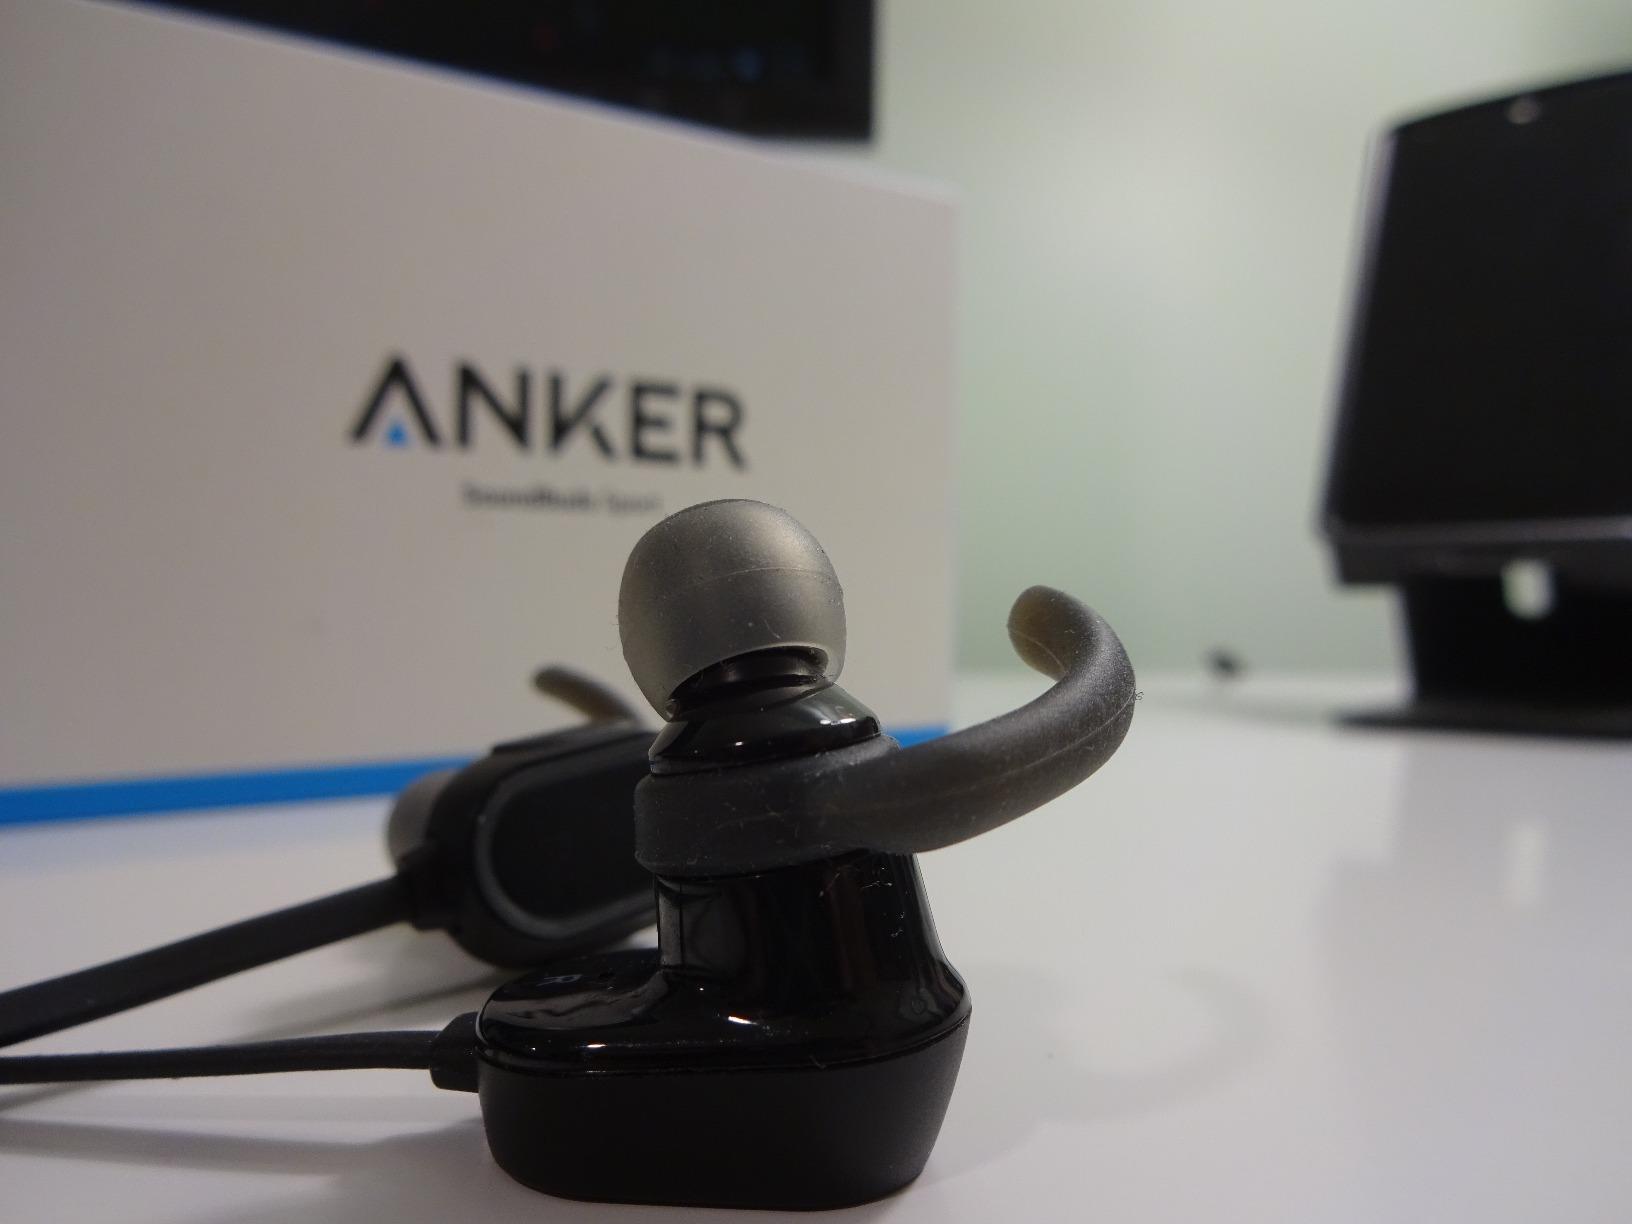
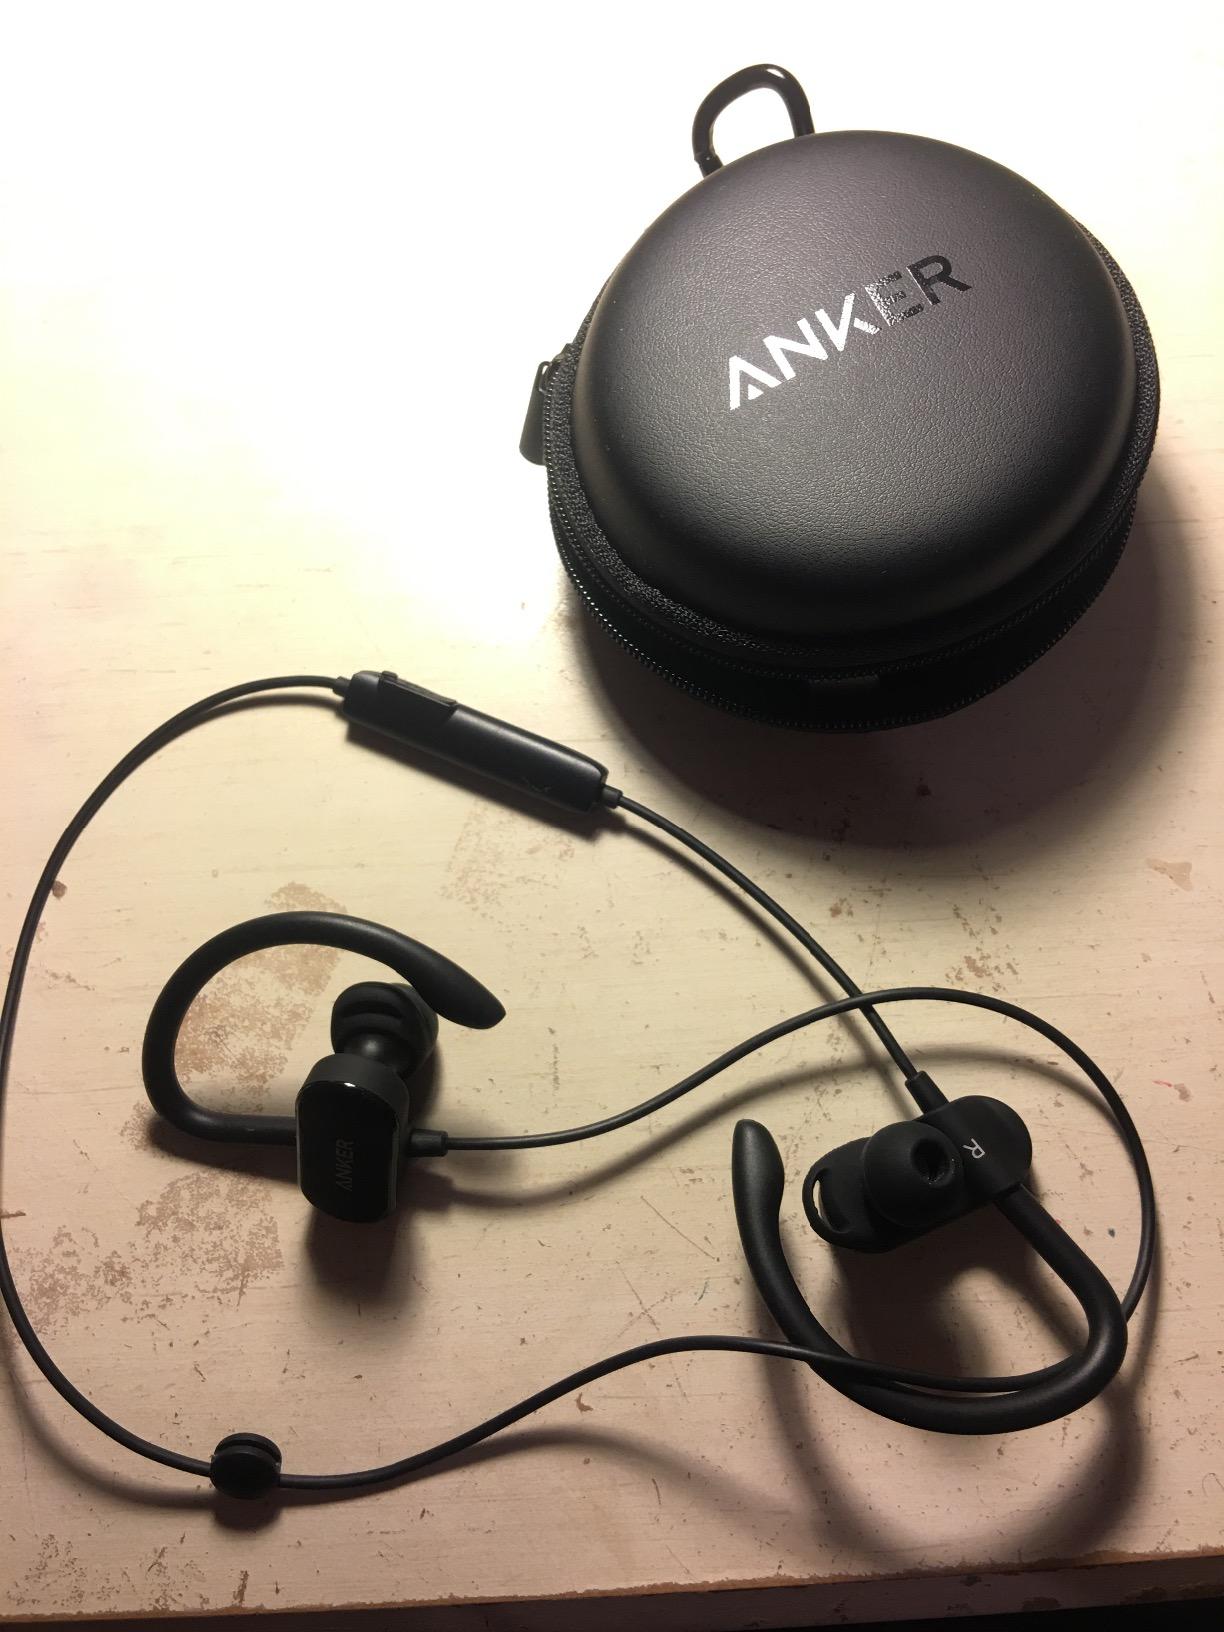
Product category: headphones
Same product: no